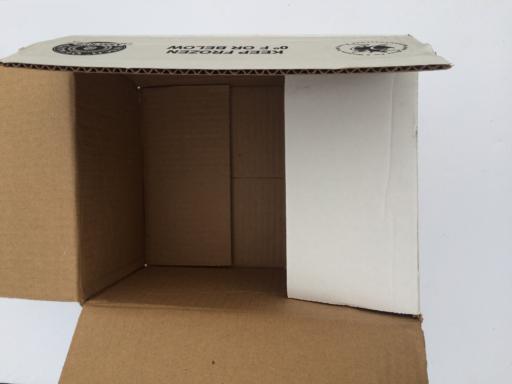
Label: cardboard